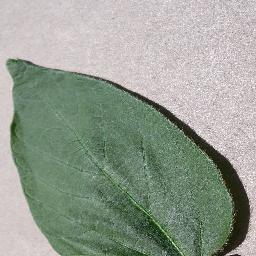
Label: Soybean___healthy